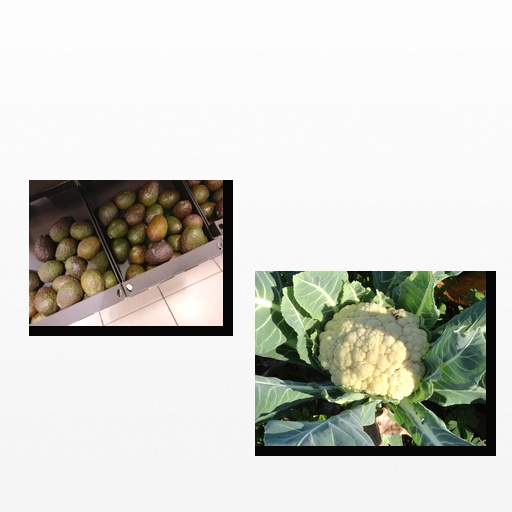
Food items: cauliflower, avocado